History of Tampa, Florida

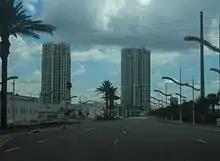
Luxury condos built in the former warehouse district of Channelside, downtown Tampa

In 1905, Sacred Heart Catholic Church was built by Nicholas J. Clayton. In 1907, the modern St. Andrews Episcopal Church was built by Francis J. Kennard and Michael J. Miller.